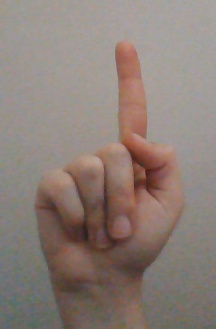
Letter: bb